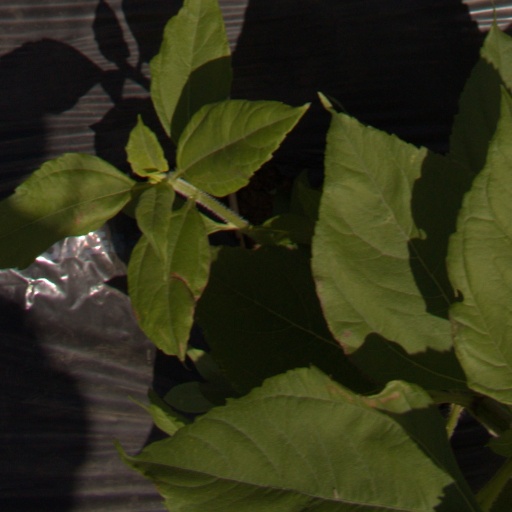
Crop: Jerusalem artichoke